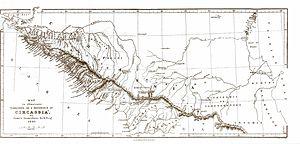
La Circassie est une région historique située au nord du Caucase sur la côte de la mer Noire. Elle comprenait la côte et la majeure partie du territoire de l'actuel kraï de Krasnodar. Aujourd’hui, les Circassiens vivent dans les républiques de Karatchaïévo-Tcherkessie, de Kabardino-Balkarie et d’Adyguée de la fédération de Russie. Il existe une diaspora dans d’autres pays.